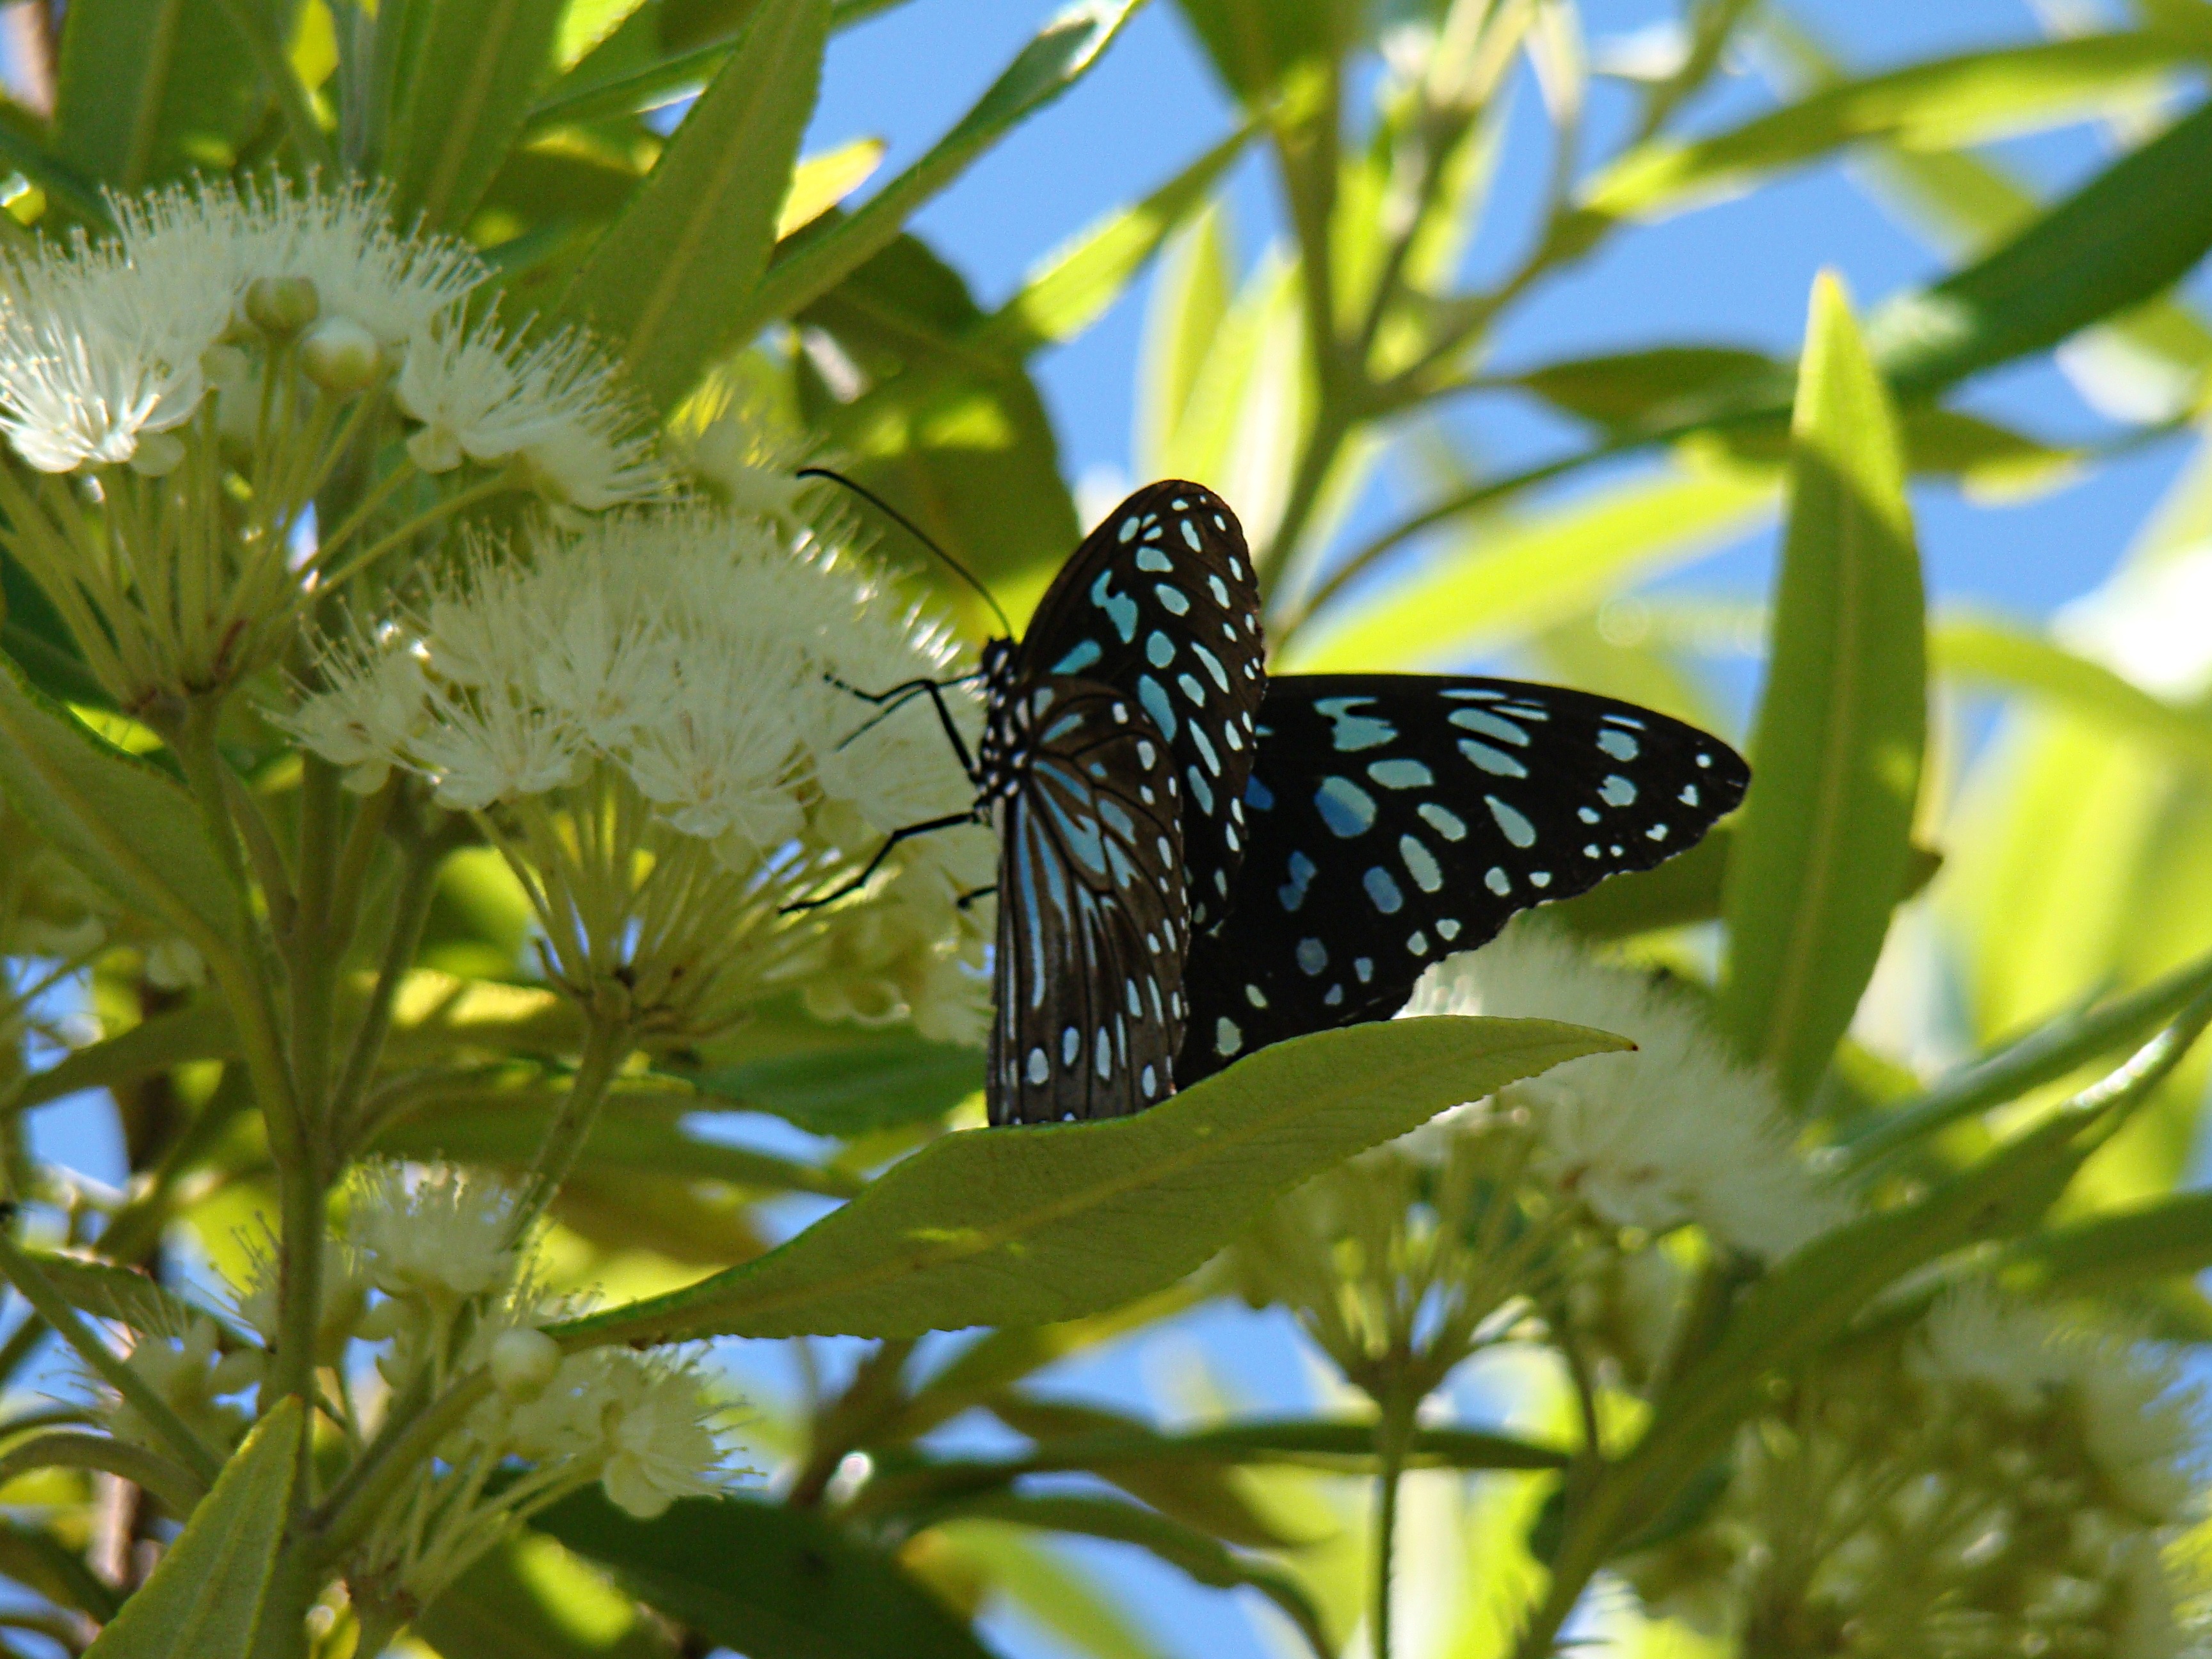
nature, outdoor, wing, flower, wildlife, wild, insect, small, bug, botany, butterfly, colorful, flora, fauna, invertebrate, life, monarch butterfly, entomology, bright, delicate, fragile, nectar, thorax, antennae, macro photography, metamorphosis, arthropod, dotted, proboscis, cocoon, pollinator, moths and butterflies, lycaenid